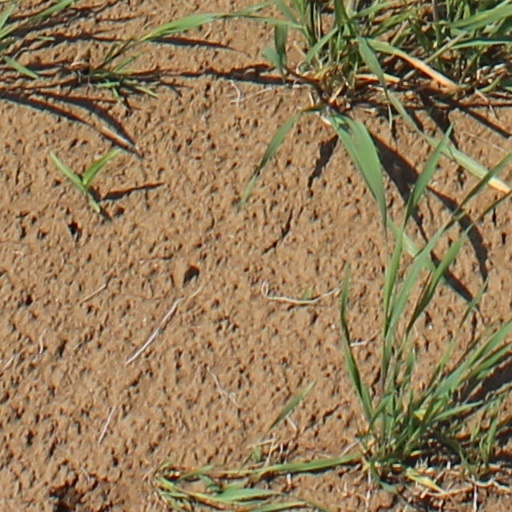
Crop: wheat